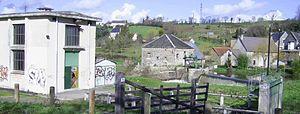
Barrage et centrale hydroélectrique à Candol près de Saint-lô sur la Vire
La Vire est un fleuve côtier de Normandie, dont le cours, long de 128 km, traverse les départements du Calvados et de la Manche, baignant successivement les villes de Vire, Saint-Lô et Isigny-sur-Mer, pour finir par se jeter dans la Manche, à la limite des deux départements, plus précisément dans la baie des Veys, ensablée par ses alluvions.